1996 Chilean telethon

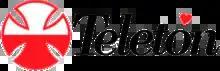
Chilean Telethon's logo

The 1996 Chilean telethon was the 14th version of the solidarity campaign conducted in Chile. It took place on 6 and 7 December 1996. The theme of this version was ""Another step forward.""